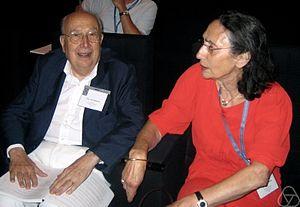
Paul Malliavin, né le 11 septembre 1925 à Neuilly-sur-Seine et mort le 3 juin 2010 à Paris, est un mathématicien français.